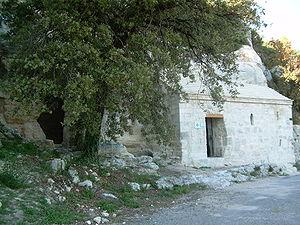
Hermitage de Ste-Anne
Lambesc est une commune française, située dans le département des Bouches-du-Rhône en région Provence-Alpes-Côte d'Azur.